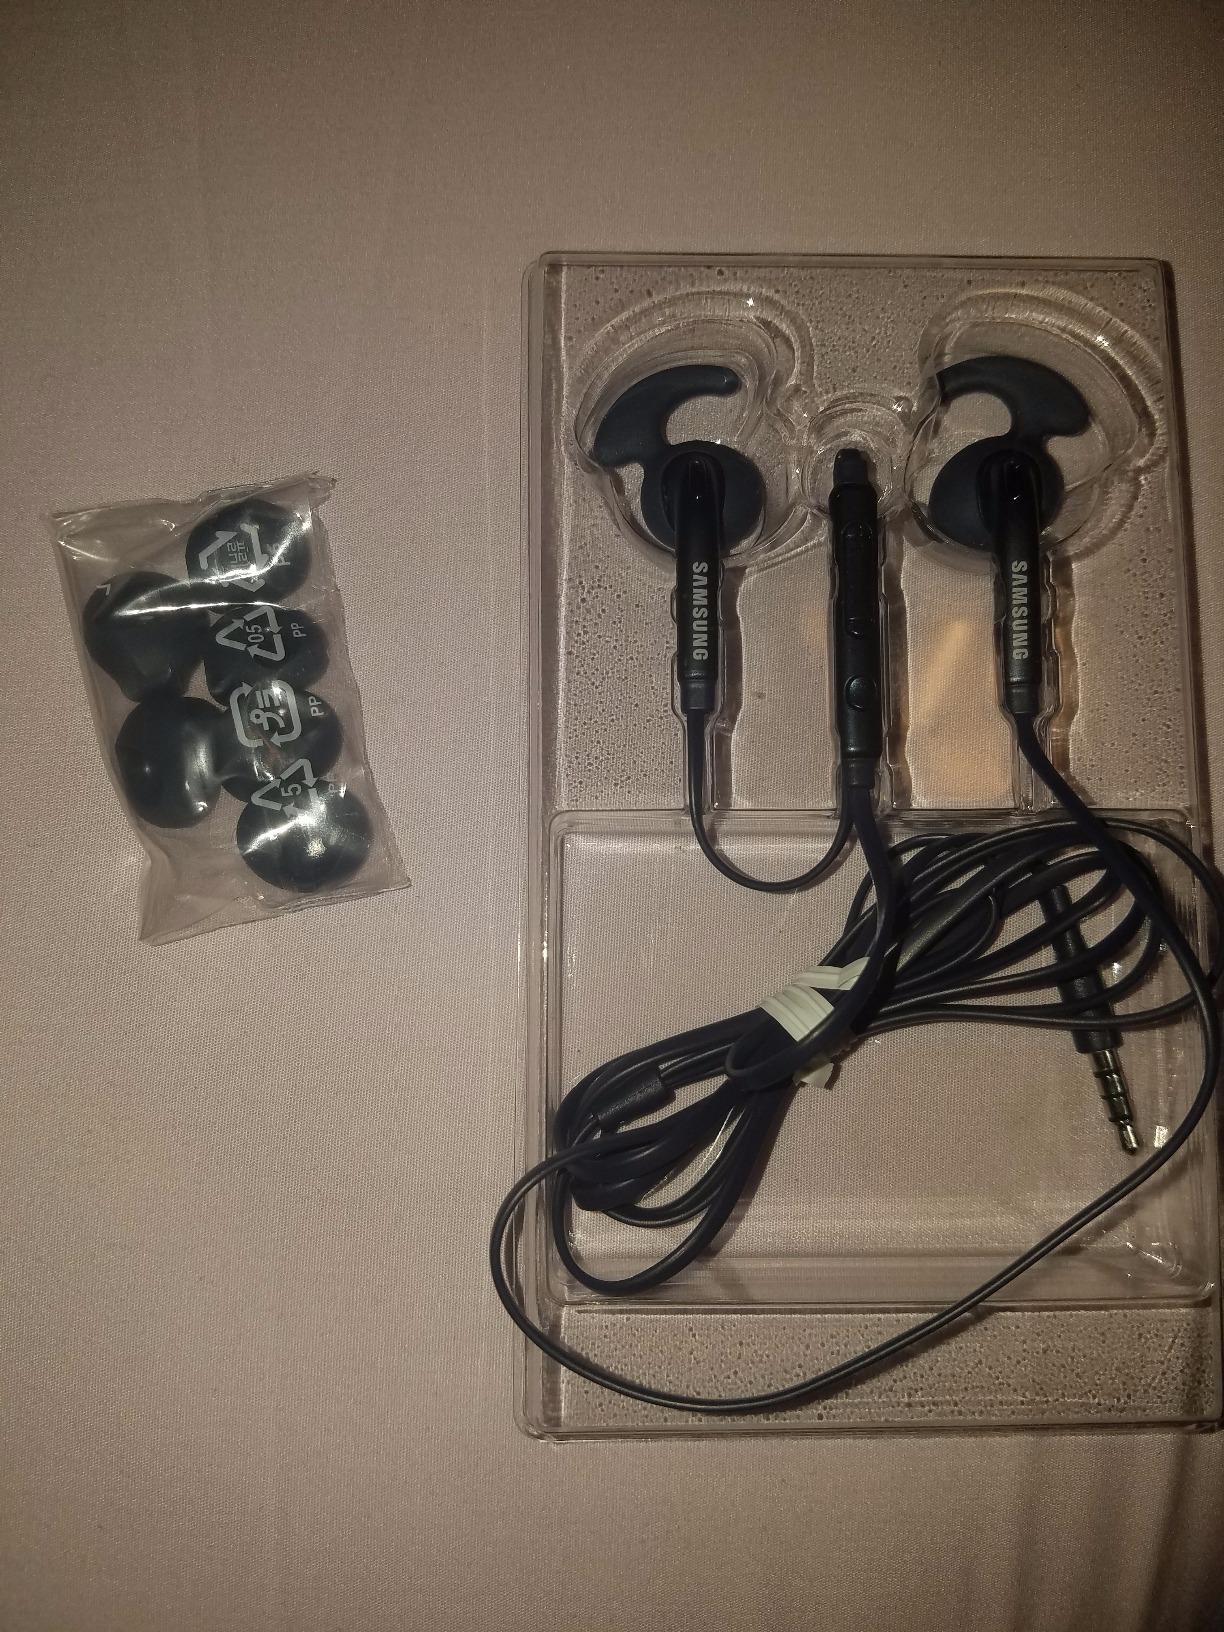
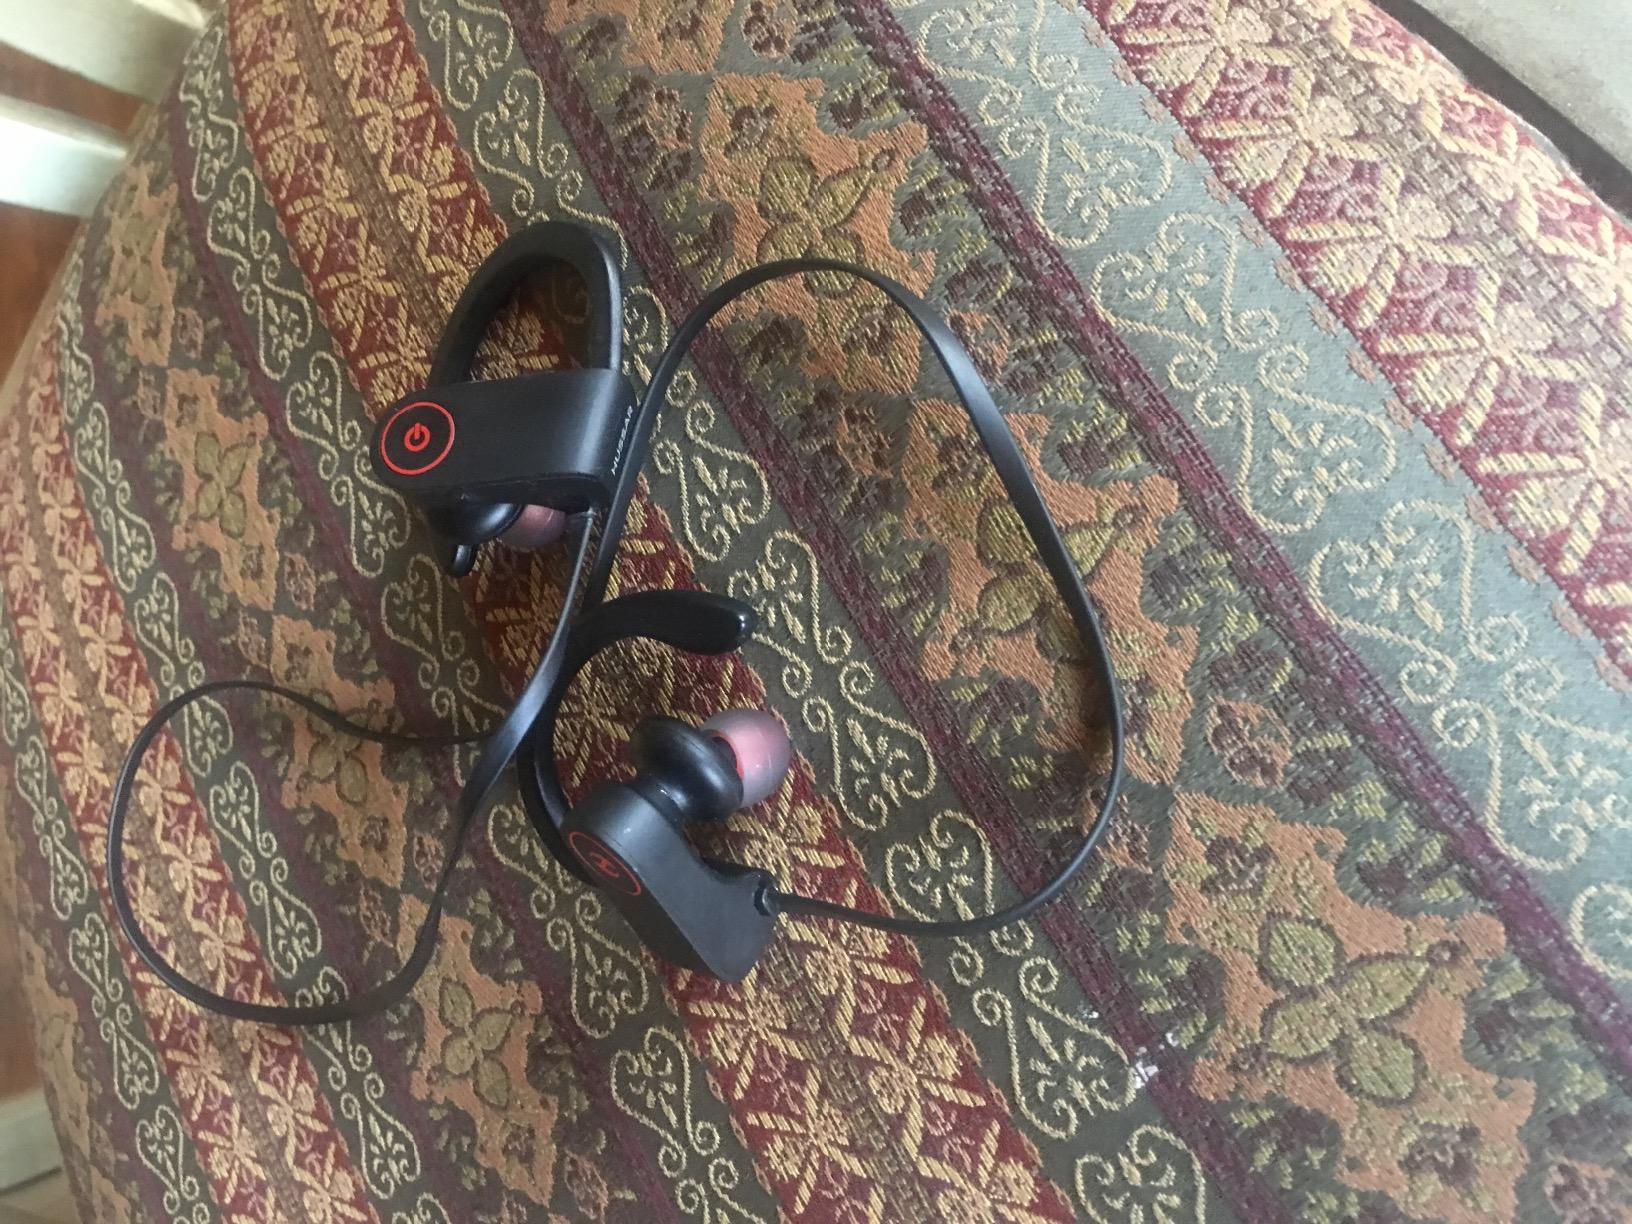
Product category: headphones
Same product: no